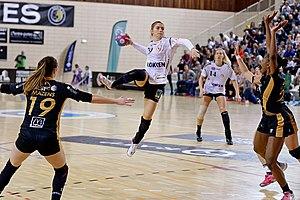
Lors de la rencontre du 3e tour de la Coupe EHF entre Paris 92 et les danoises de Team Esbjerg. A Issy les moulineaux, le 18 novembre 2018.
Estavana Polman, née le 5 août 1992 à Arnhem, est une joueuse internationale néerlandaise de handball, évoluant au poste d'arrière.